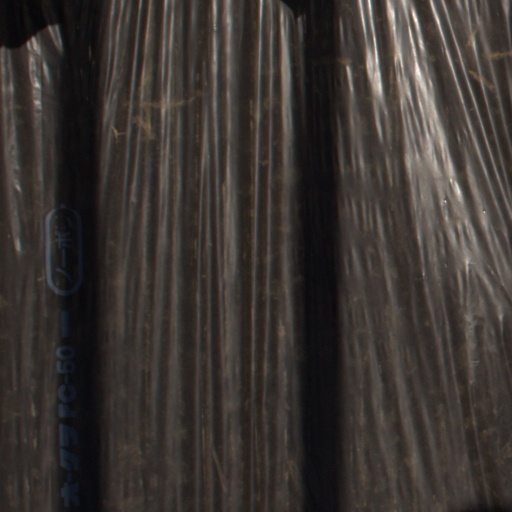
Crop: Jerusalem artichoke